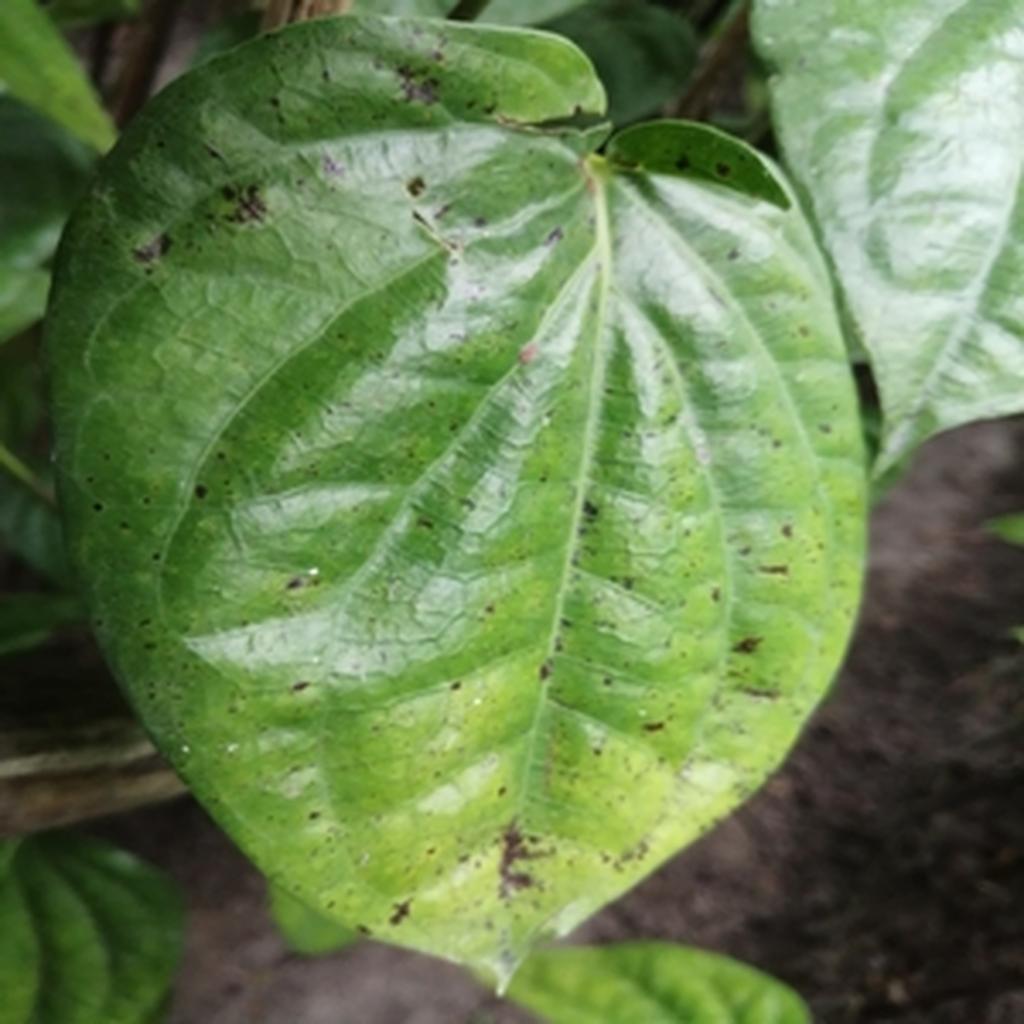
Label: Leaf_Spot